Ron Galella

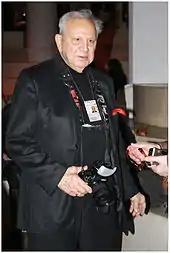
Galella in 2010

Galella was known for his obsessive picture taking of Jacqueline Onassis and the subsequent legal battles associated with it. "The New York Post" called it "the most co-dependent celeb-pap[arazzo] relationship ever". The 1972 free-speech trial "Galella v. Onassis" resulted in a restraining order to keep Galella 50 yards (later changed to 25 feet) away from Onassis. He was found guilty of breaking this order four times and faced seven years in jail and a $120,000 fine; later settling for a $10,000 fine and surrendering his rights to photograph Jackie and her children.